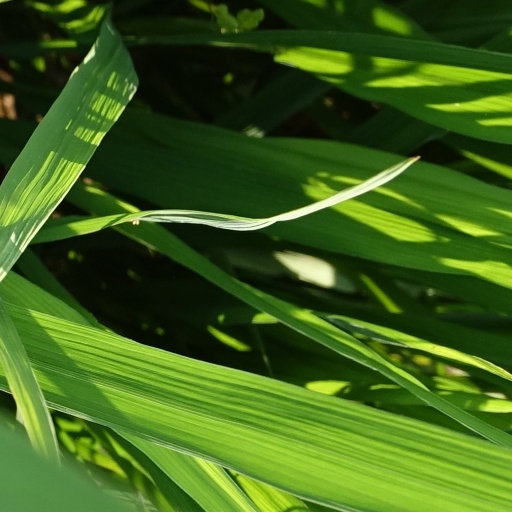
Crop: rice